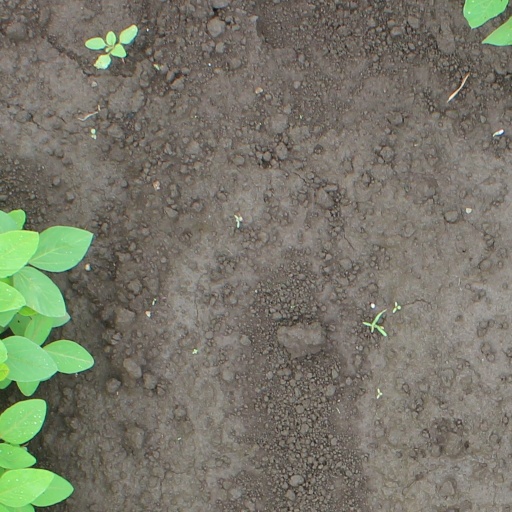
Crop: soybean